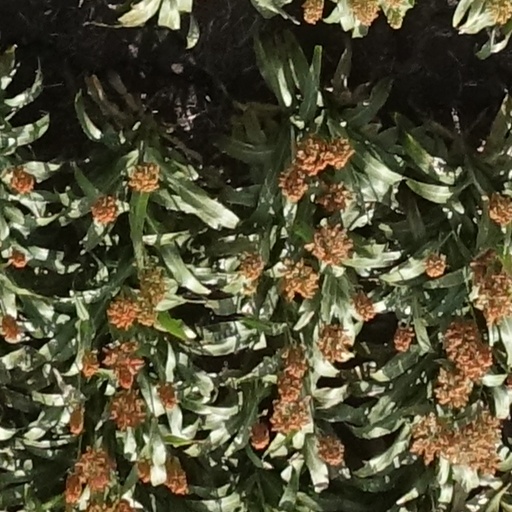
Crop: sorghum